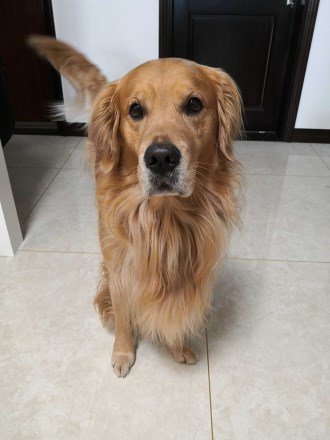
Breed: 5355-n000126-golden_retriever